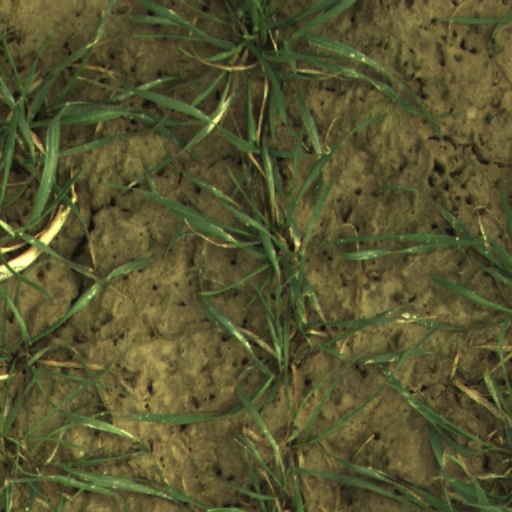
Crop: wheat